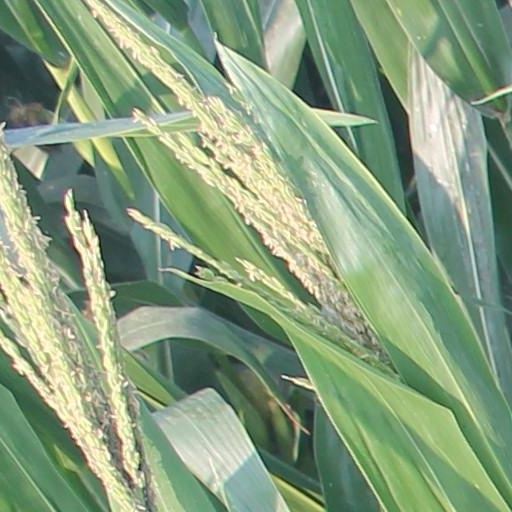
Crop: maize; corn